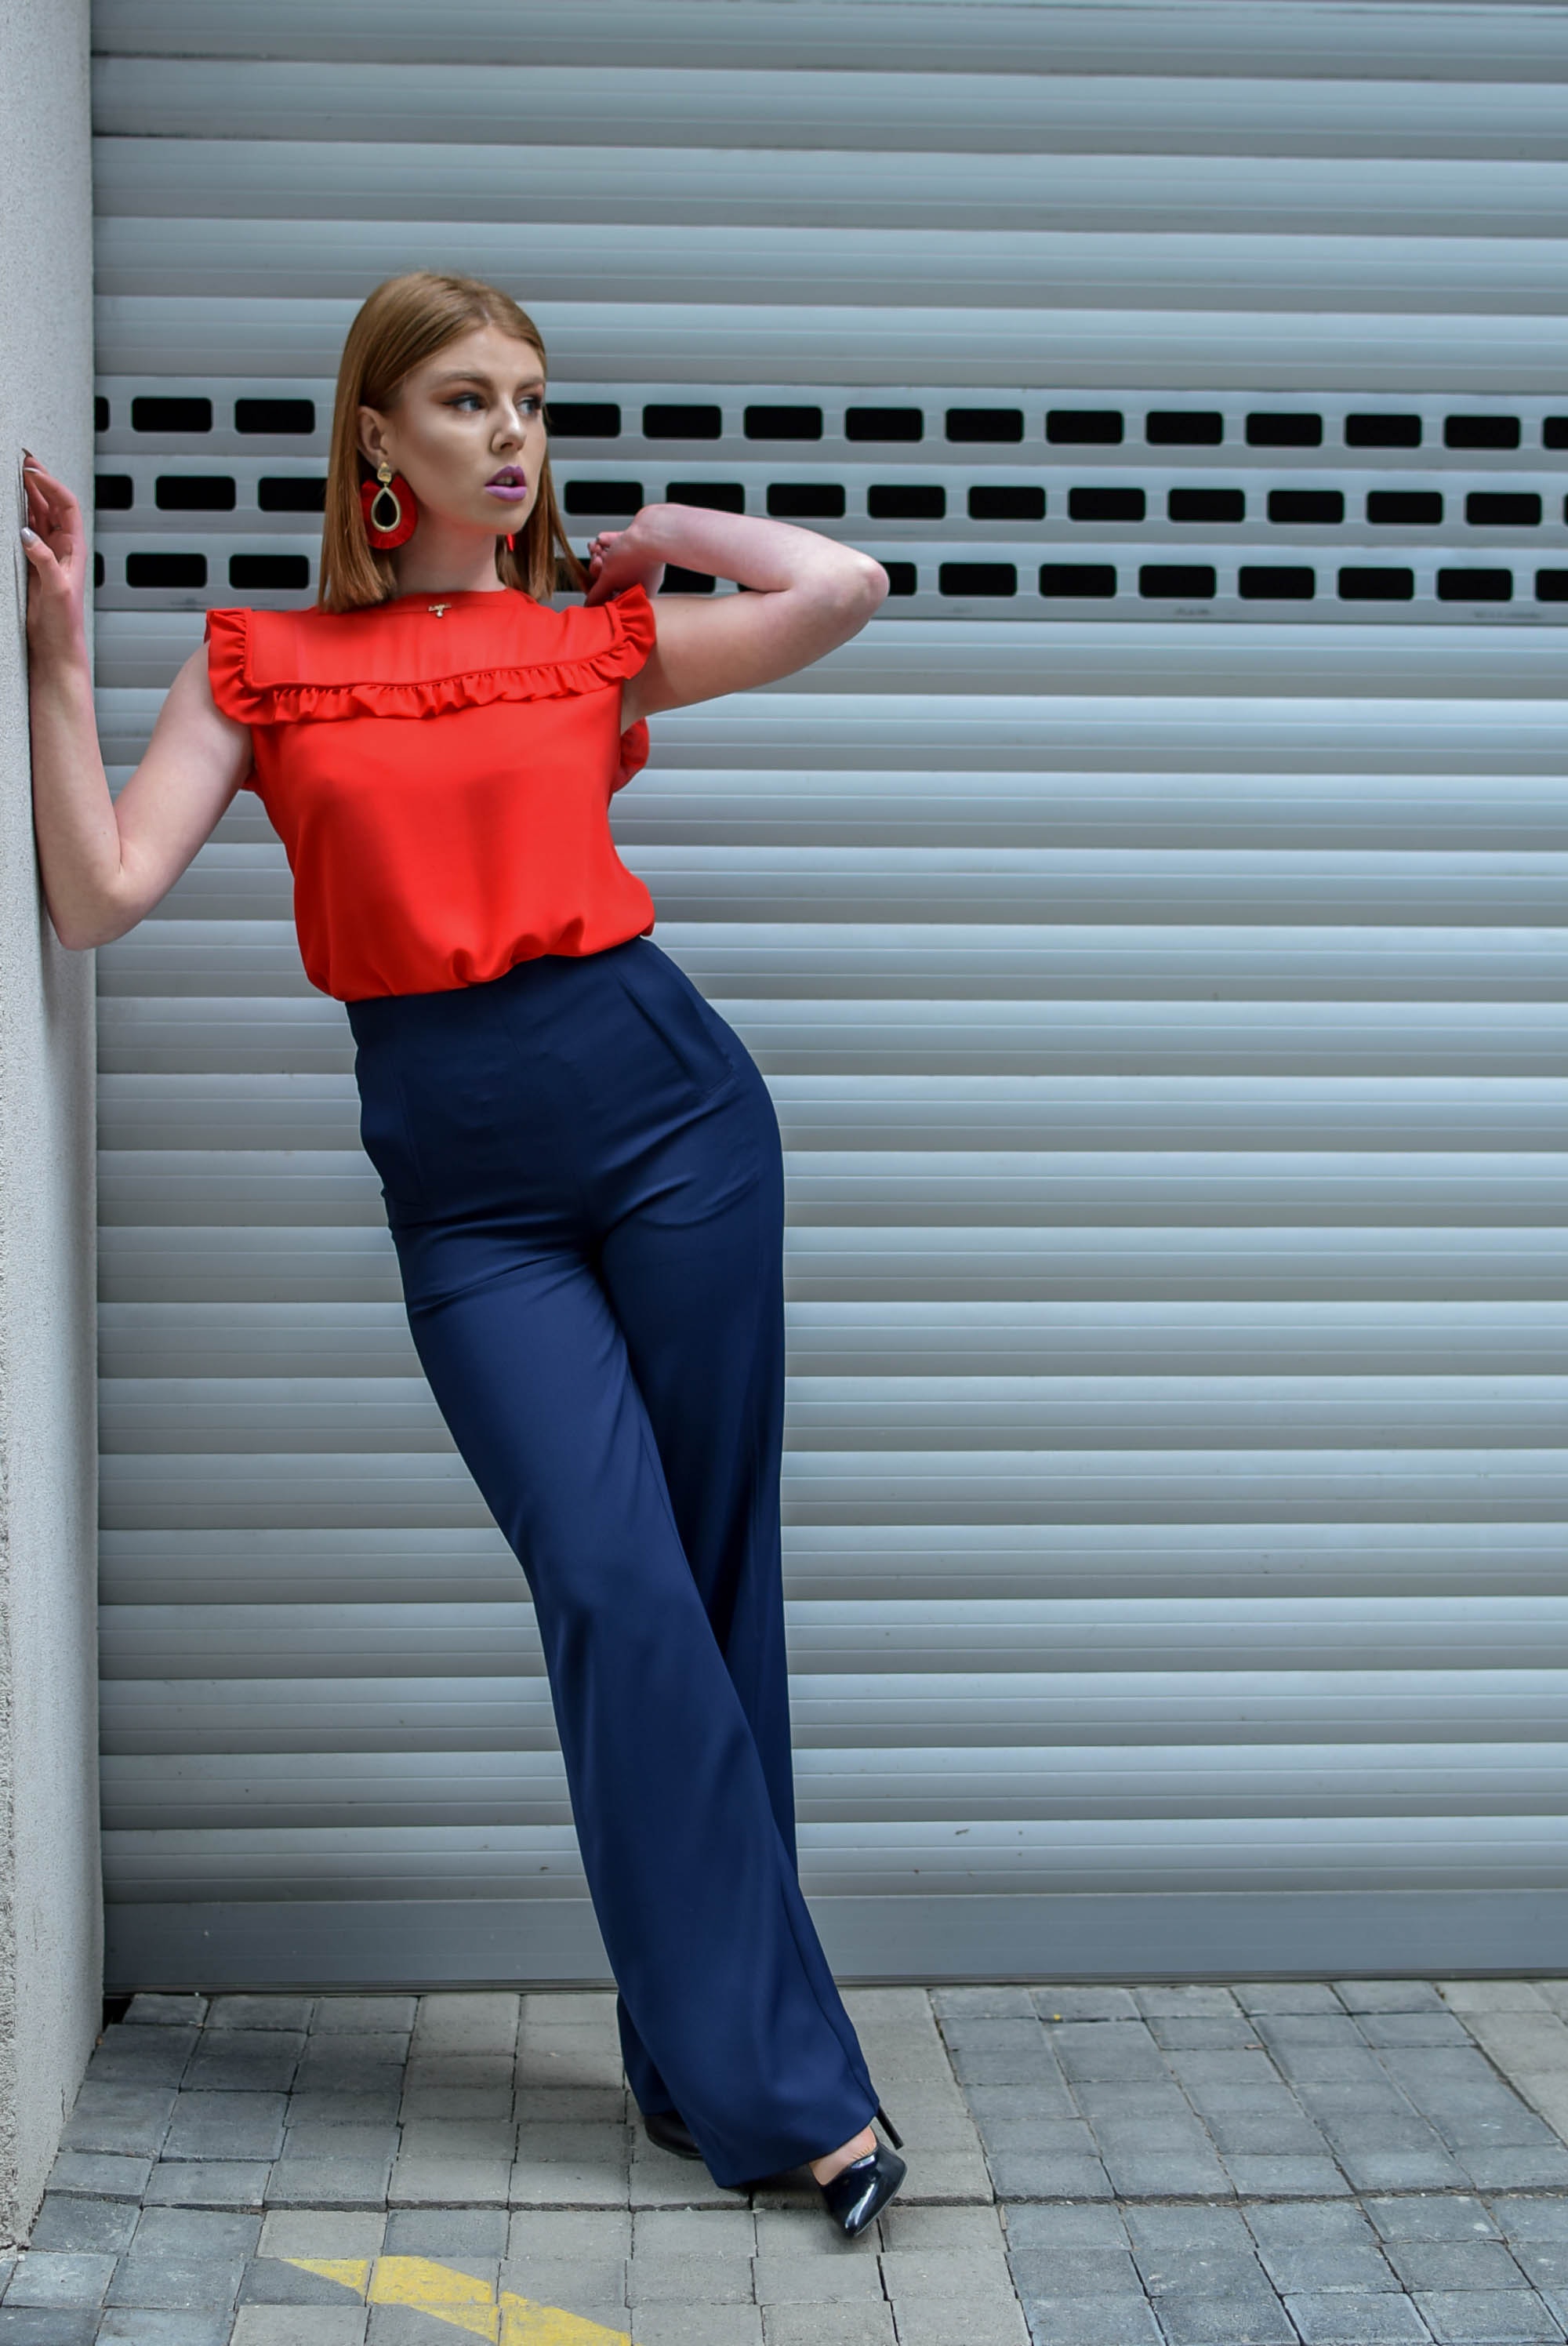
shoulder, red, clothing, standing, jeans, waist, orange, joint, leg, fashion, blond, arm, denim, textile, trousers, footwear, photo shoot, photography, trunk, abdomen, shoe, t shirt, door, style